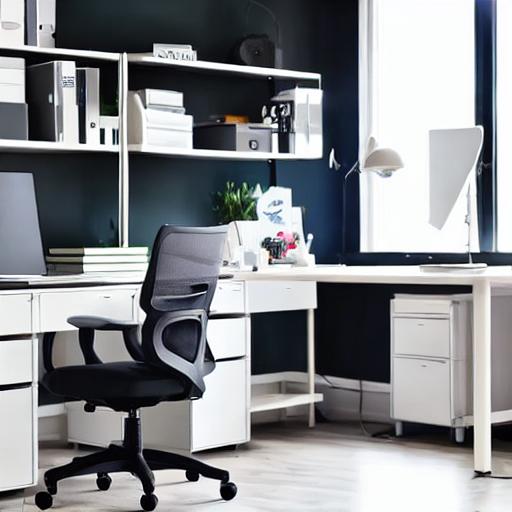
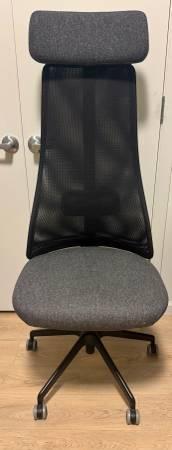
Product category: items_chair
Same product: no